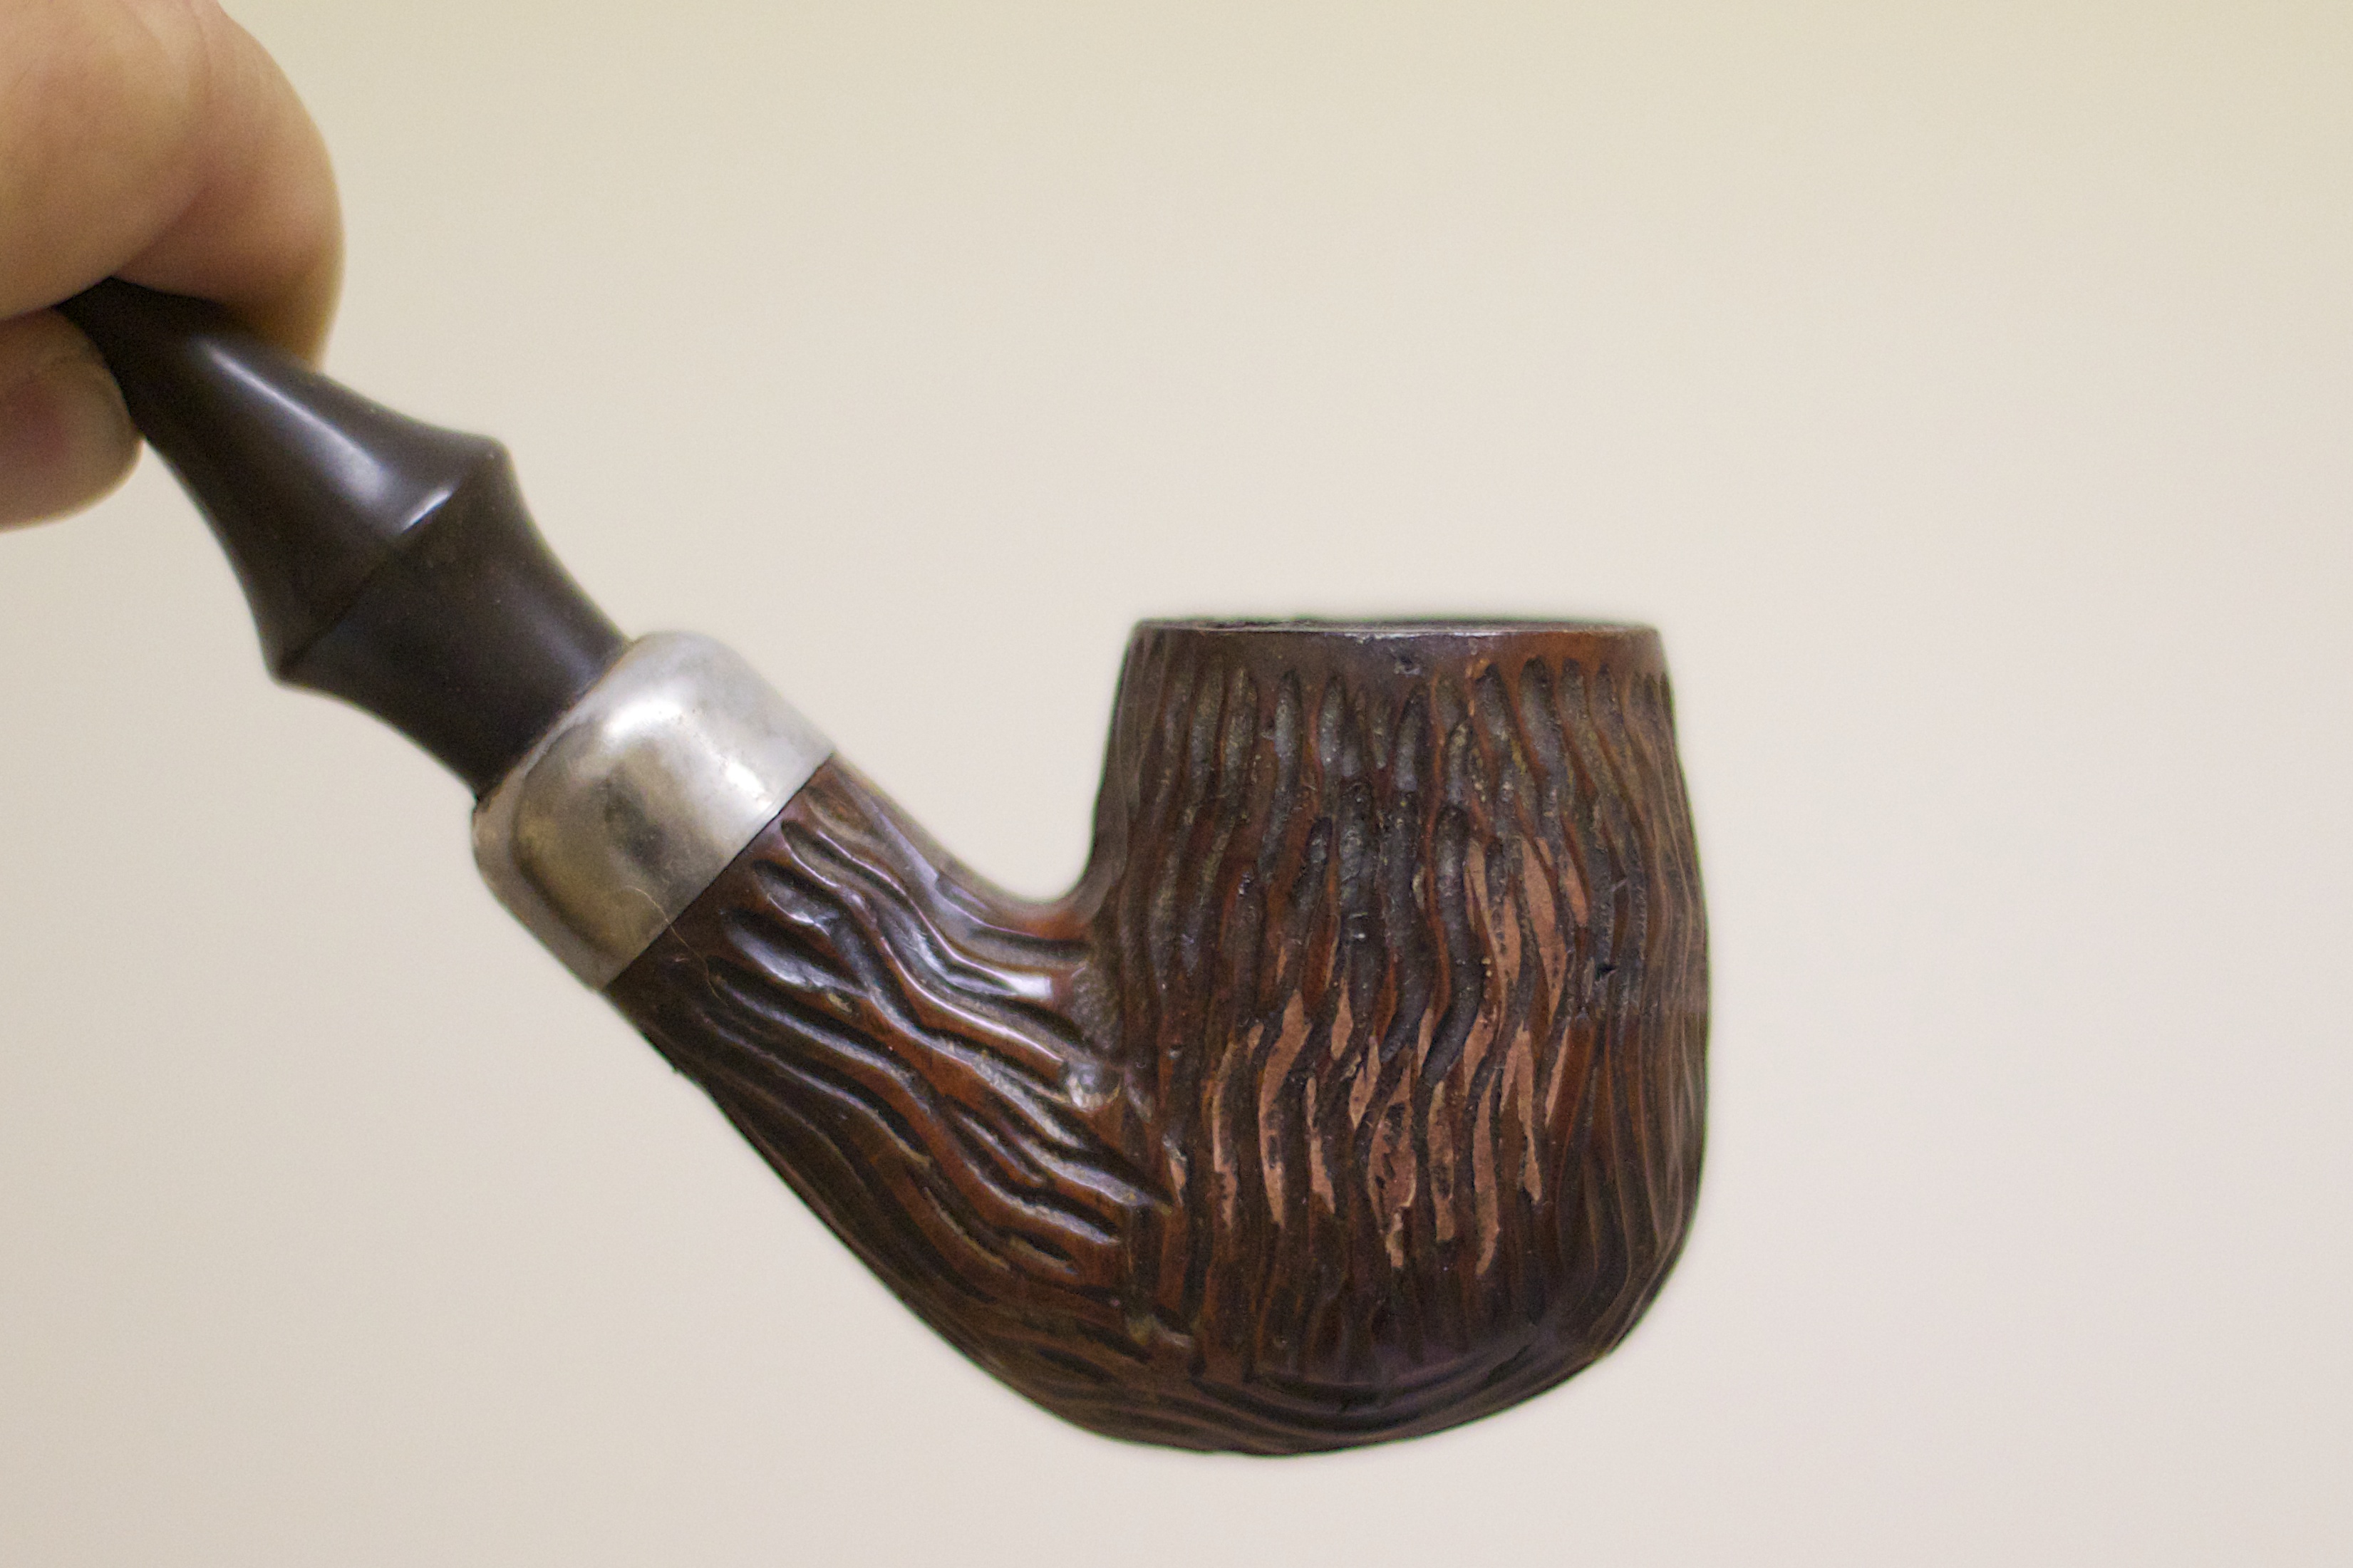
wood, horn, vase, ceramic, bottle, lighting, decor, wine bottle, odyssey, tobacco pipe